Warleigh, Bickleigh

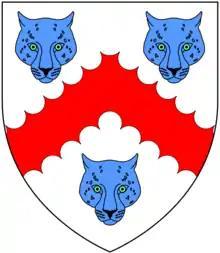
Arms of Copleston: "Argent, a chevron engrailed gules between three lion's faces azure"

During the reign of King Stephen (1135–1154) Warleigh and the manor of Tamerton were held by Sampson Foliot. Risdon states: